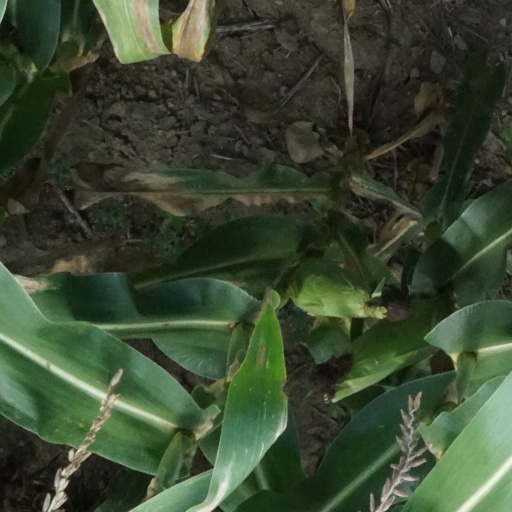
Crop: maize; corn